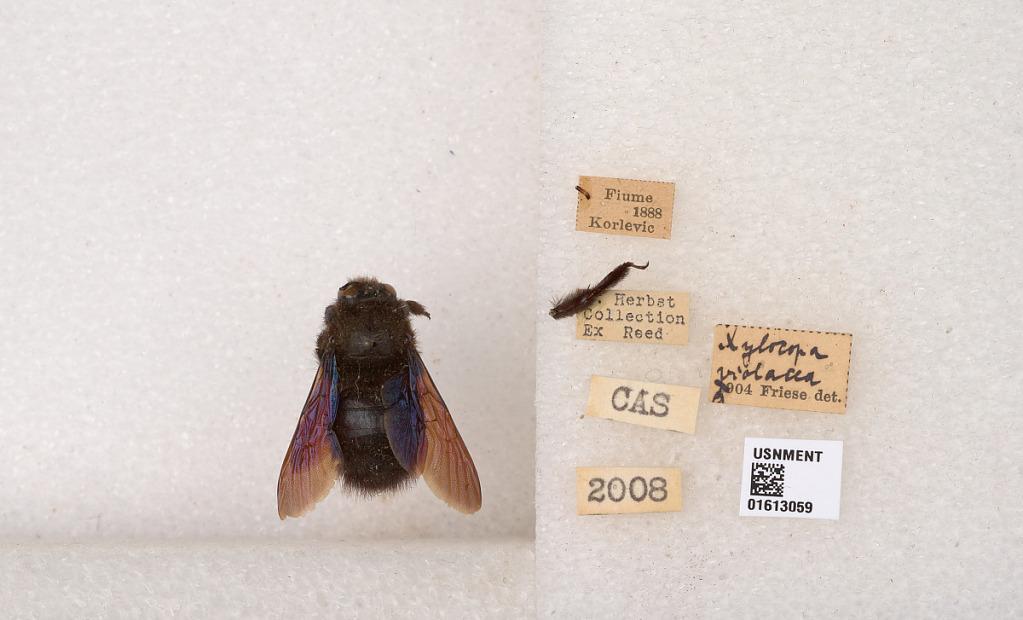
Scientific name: Xylocopa (Xylocopa) violacea (Linnaeus)
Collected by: Korlevic
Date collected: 1888-1-1
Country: Italy
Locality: Fiume
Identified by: Friese